Calling All Cars (1935 film)

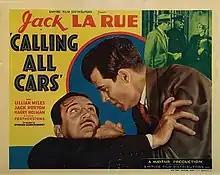

Calling All Cars is a 1935 American crime film directed by Spencer Gordon Bennet and starring Jack La Rue, Lillian Miles and Jack Norton. It was originally made for distribution by Mayfair Pictures, but the company had ceased business by the time of its release.